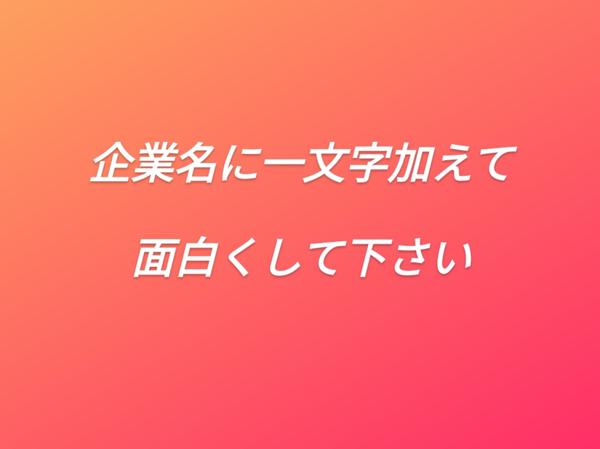
回答: シロート製薬